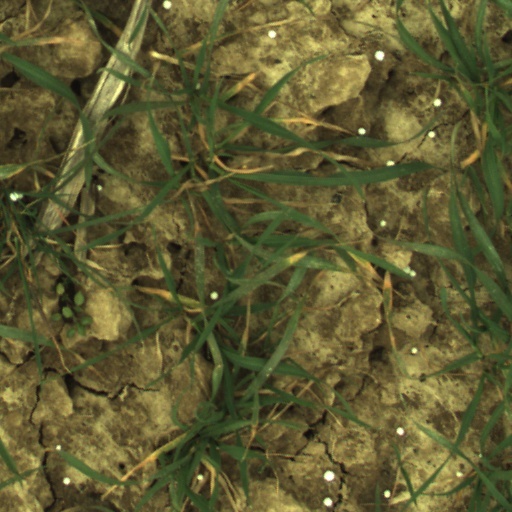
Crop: wheat